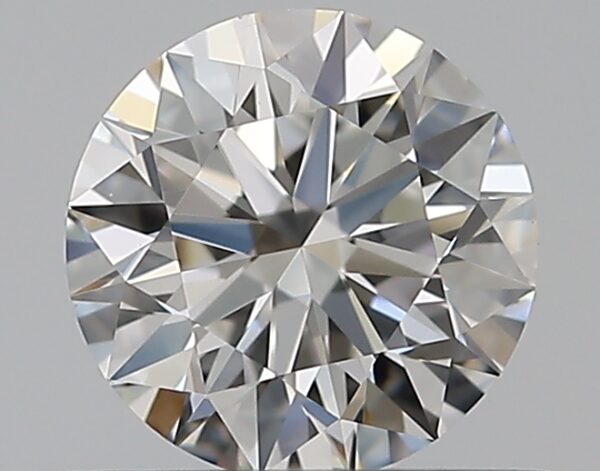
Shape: round
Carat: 0.51
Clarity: IF
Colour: F
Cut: EX
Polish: EX
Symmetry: EX
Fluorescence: N
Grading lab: GIA
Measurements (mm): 5.11 x 5.14 x 3.17